George Lewis Scott

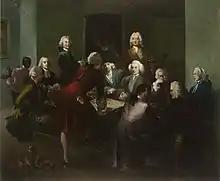
Royal Society Meeting; Scott was made a member in 1737

George Lewis Scott (1708–1780) was a mathematician and literary figure who was tutor to the future George III from 1751 to 1755. A friend of the historian Edward Gibbon, the poet James Thomson and other members of the Georgian era literary world, he was described as 'perhaps the most accomplished of all amateur mathematicians who never gave their works to the world'.